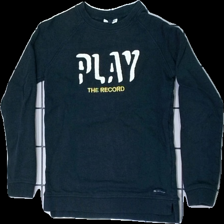
View: front
Type: Sweater
Category: Children
Brand: Pomp De Lux
Colors: Blue, White, Yellow
Material: Unknown, low signal
Pattern: Embroidered
Cut: Regular, C-collar
Size: 140
Price range: 50-100
Recommended usage: Reuse
Description: Dark blue sweater from Pomp De Lux, size 140. Okay condition.